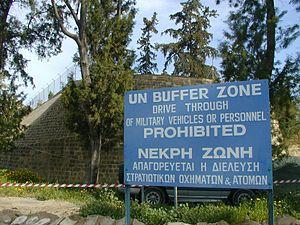
La partition de Chypre correspond à la division de facto de l'île en deux entités distinctes, géographiquement, culturellement et politiquement. Depuis l'été 1974, une ligne de démarcation sépare, au sud, la seule République chypriote reconnue quasi internationalement et membre de l'Union européenne, la République de Chypre, dont la majorité des habitants appartiennent au groupe ethnolinguistique des Chypriotes grecs et parle le grec chypriote et, au nord, la République « turque », appelée République turque de Chypre du Nord, seulement reconnue par la Turquie et composée en majorité de Turcs et de Chypriotes turcs parlant le turc et le turc chypriote. Cet état de fait est la résultante historique conjuguée de l'ingérence étrangère sur l'île au XXᵉ siècle et de facteurs historiques et communautaires plus anciens.